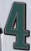
Number: 4